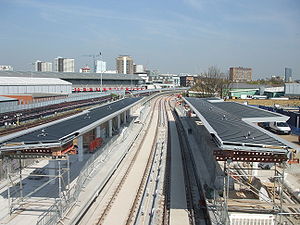
Docklands Light Railway / Igangværende udvikling / Stratford International-forlængelse
Abbey Road Station under anlæg, april 2010.
Docklands Light Railway er et fuldautomatisk minimetrosystem, der åbnede i 1987 for at servicere byudviklingen i Londons Docklands-område. Det dækker adskillige områder af London og strækker sig mod nord til Stratford, mod syd til Lewisham, mod vest til Tower Gateway og Bank i finansdistriktet City of London, og mod øst til Beckton, London City Airport og Woolwich Arsenal.